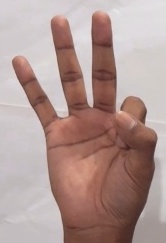
ASL sign: 9